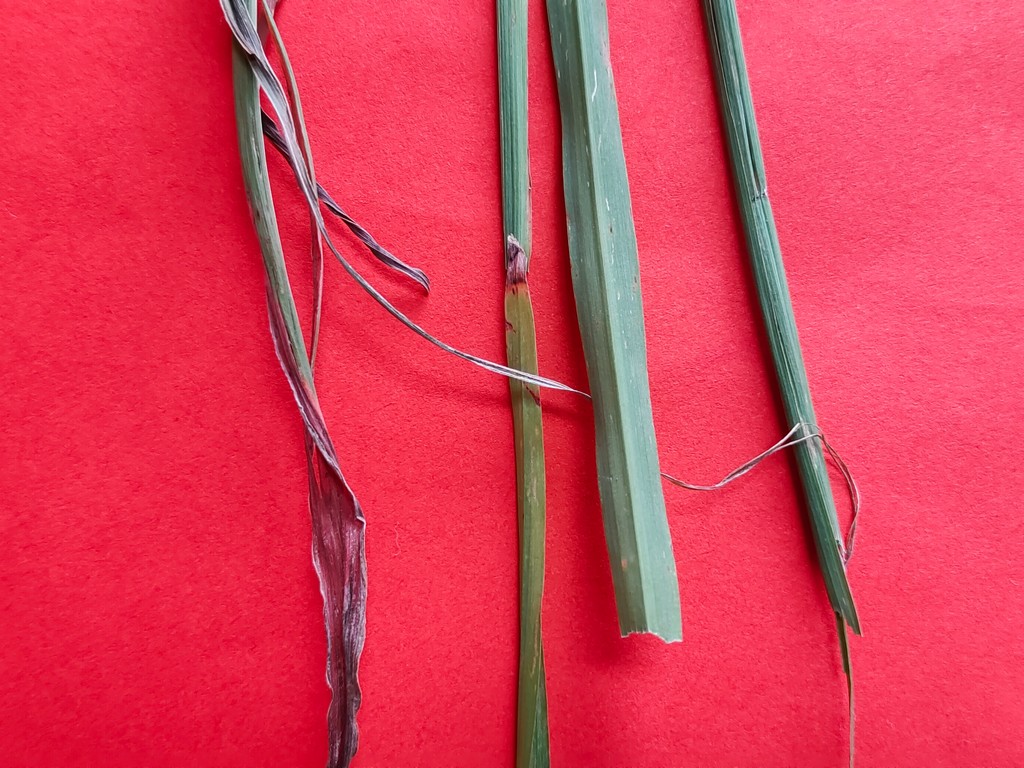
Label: Unhealthy